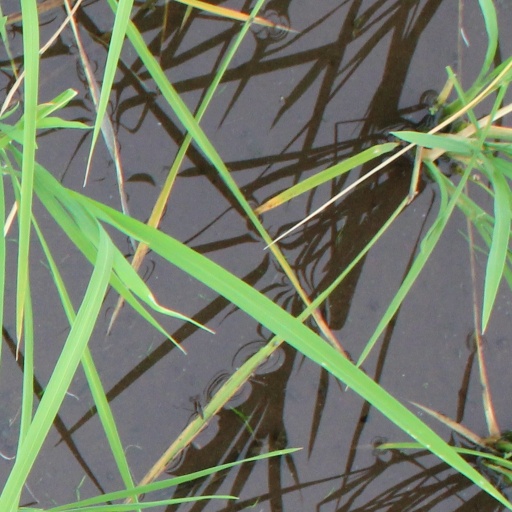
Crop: rice